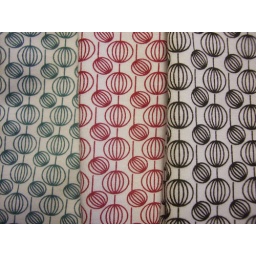
just bought some clothes with cute fabric in the sale for doll clothes...